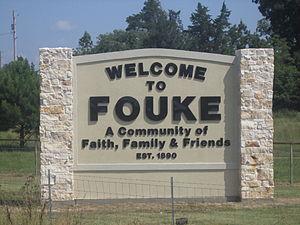
La ville américaine de Fouke est située dans le comté de Miller, dans l’Arkansas. Lors du recensement de 2010, elle comptait 859 habitants.